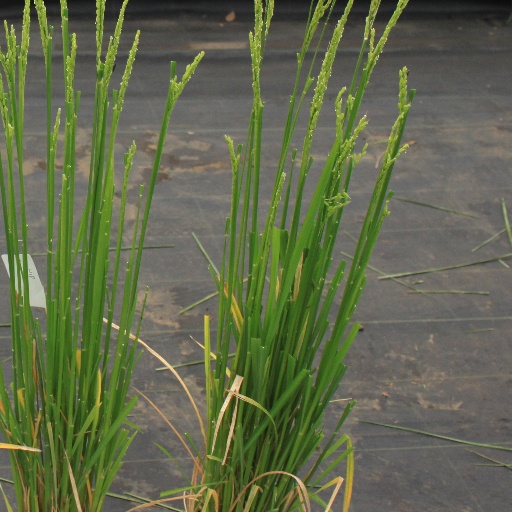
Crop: rice